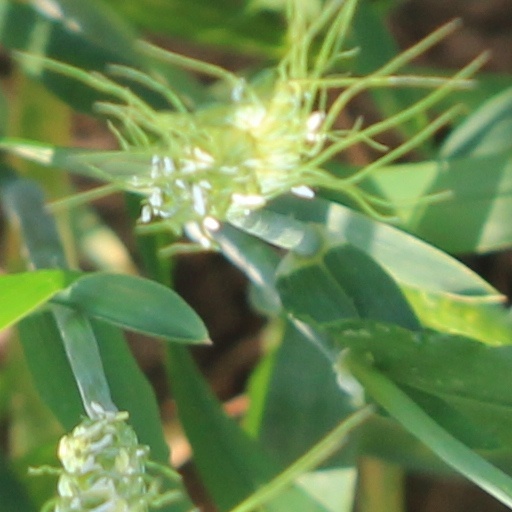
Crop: wheat